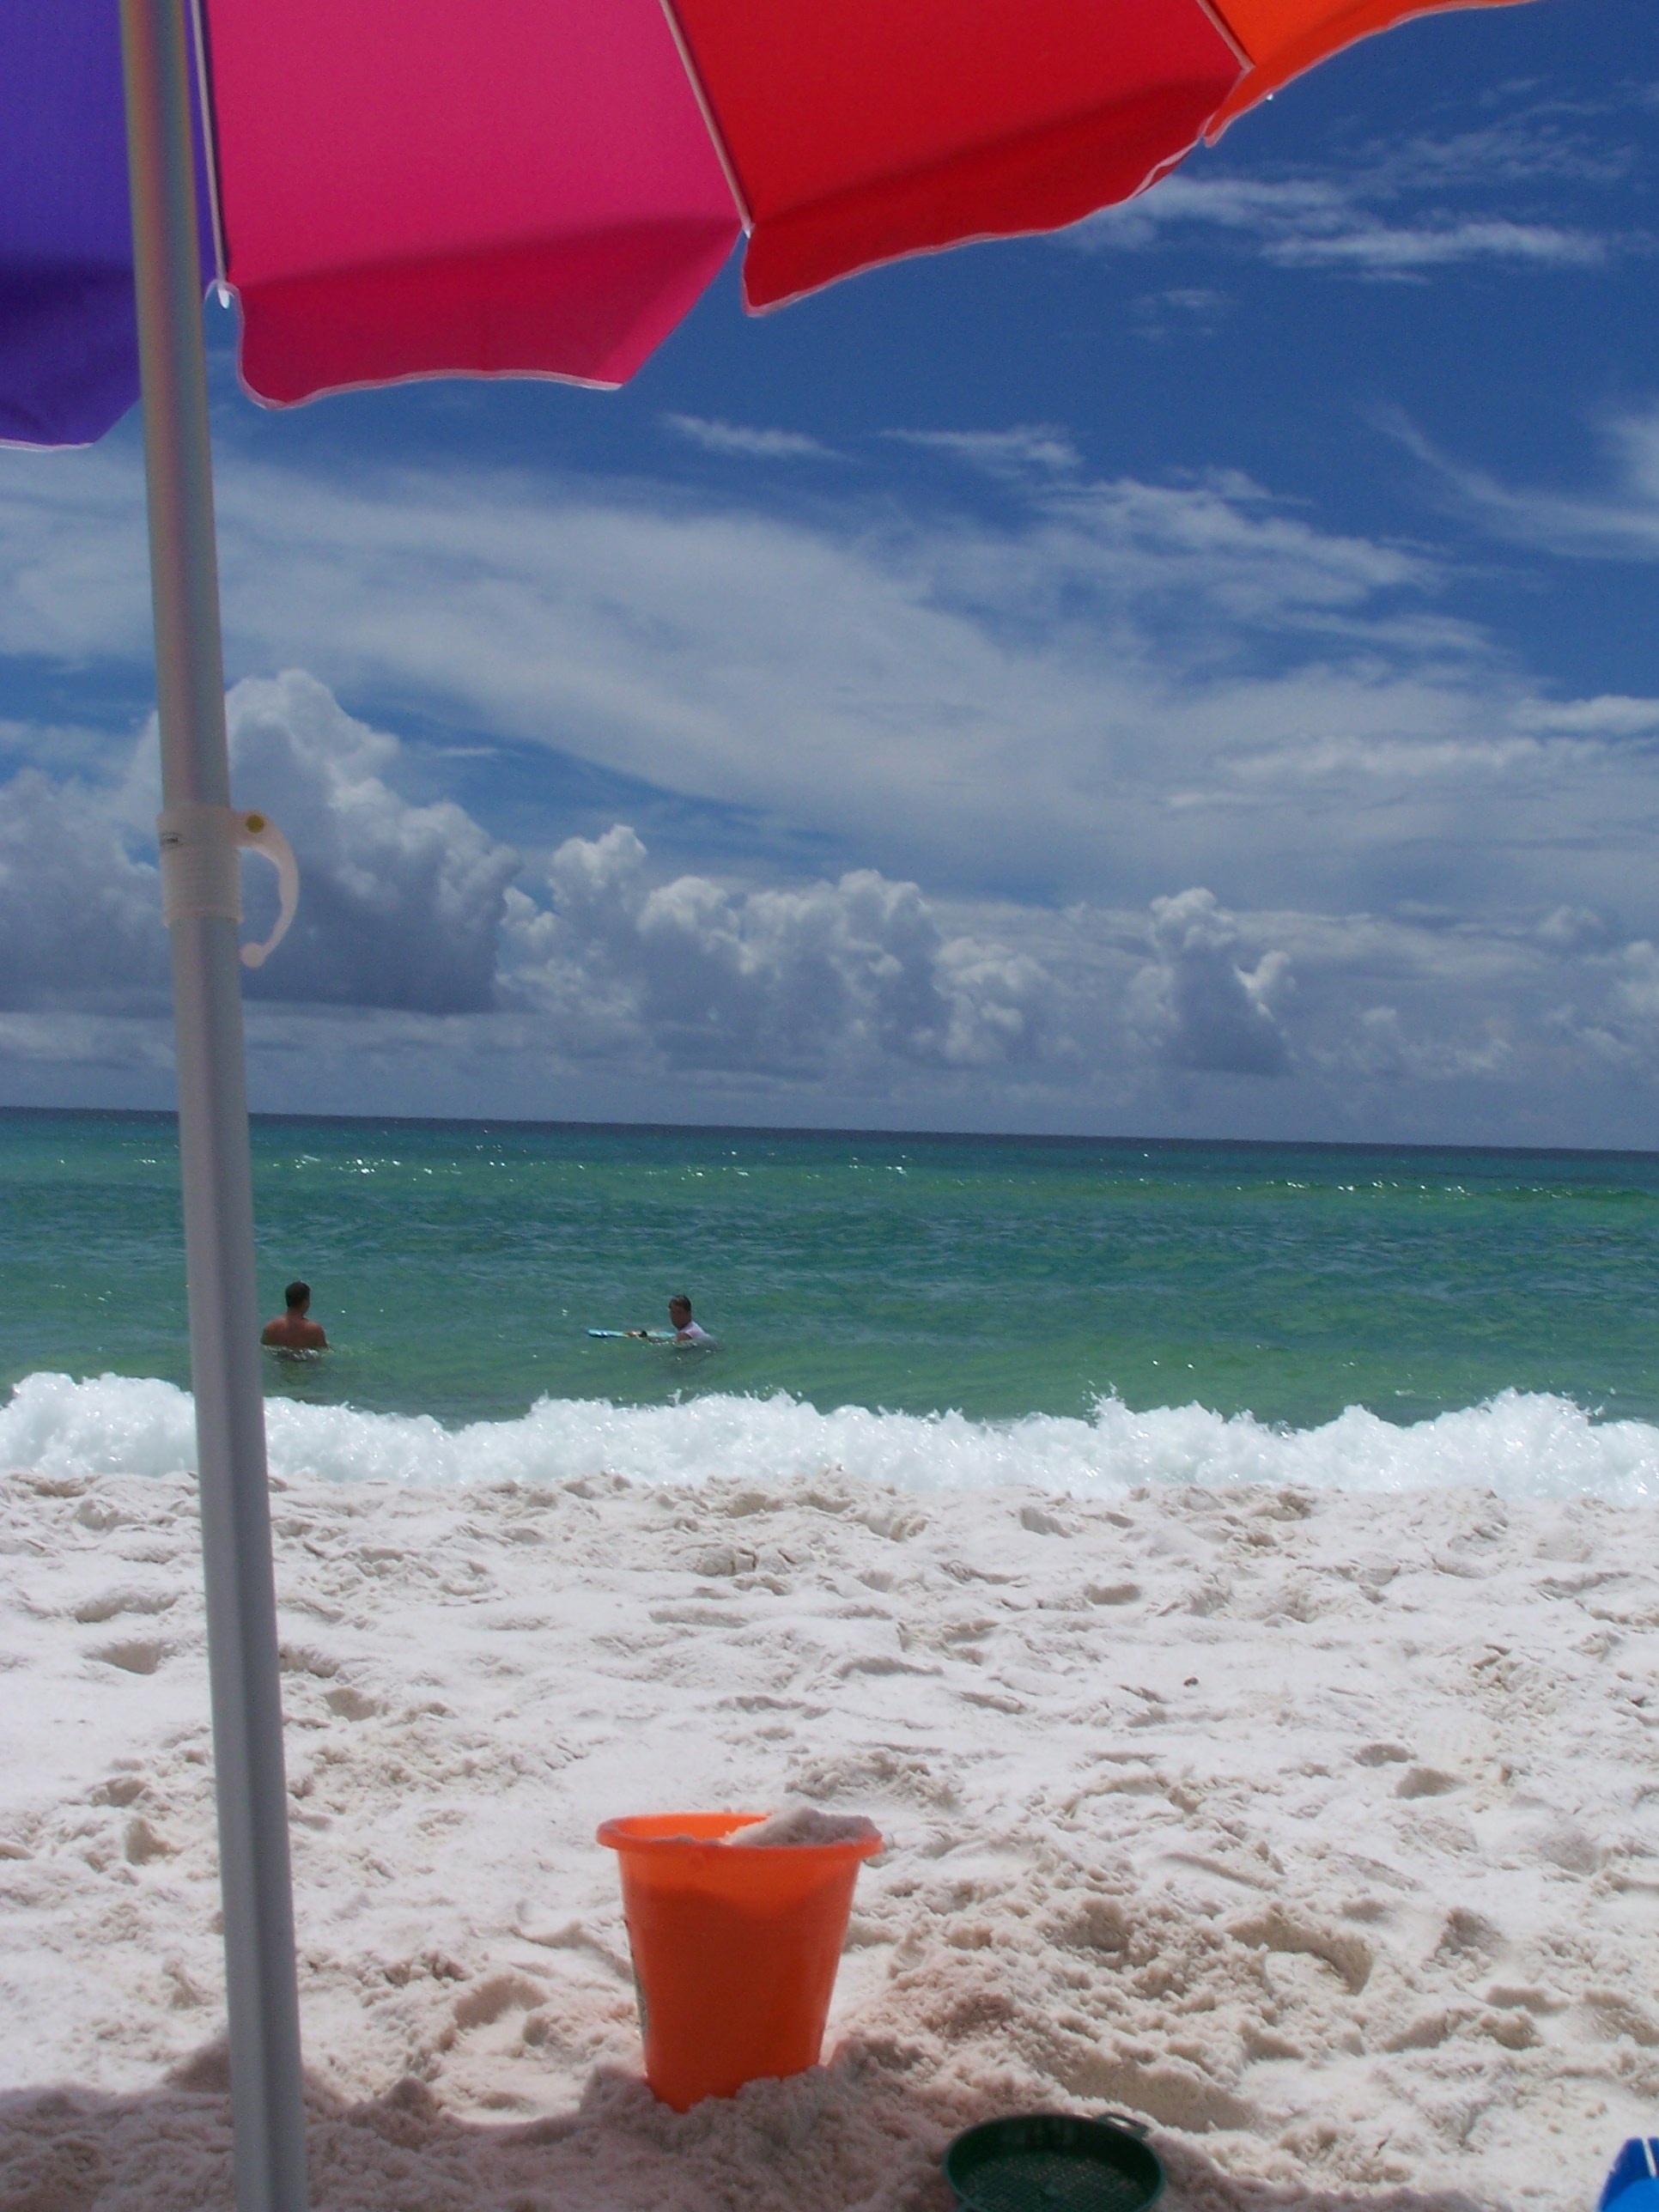
beach, landscape, sea, coast, water, sand, ocean, sky, sun, white, play, wave, wind, vacation, travel, tranquil, scenic, tropical, sailing, umbrella, seascape, holiday, tourism, body of water, bucket, outdoors, sandy, relaxation, swimmers